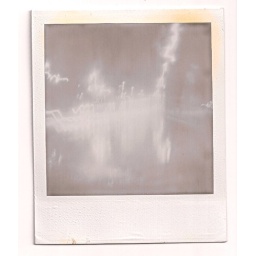
Polaroid scans: street lights at night in black & white (c2000-2001)